Dauphin—Swan River—Marquette

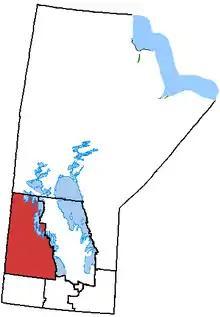
Dauphin–Swan River–Marquette in relation to other Manitoba federal electoral districts

Dauphin—Swan River—Marquette (formerly known as Dauphin and Dauphin—Swan River) was a federal electoral district in Manitoba, Canada, that was represented in the House of Commons of Canada from 1904 to 2015. Its population in 2011 was 74,800. The riding became known as Dauphin—Swan River—Neepawa for the 2015 federal election.